Tickenham

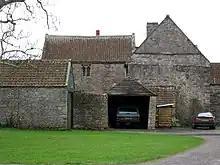
Tickenham Court

Tickenham Court (now a farm) contains a complete hall of around 1400 and parlour/solar wing of 1500 added to the west wing.